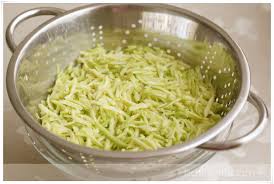
Yemek: mucver